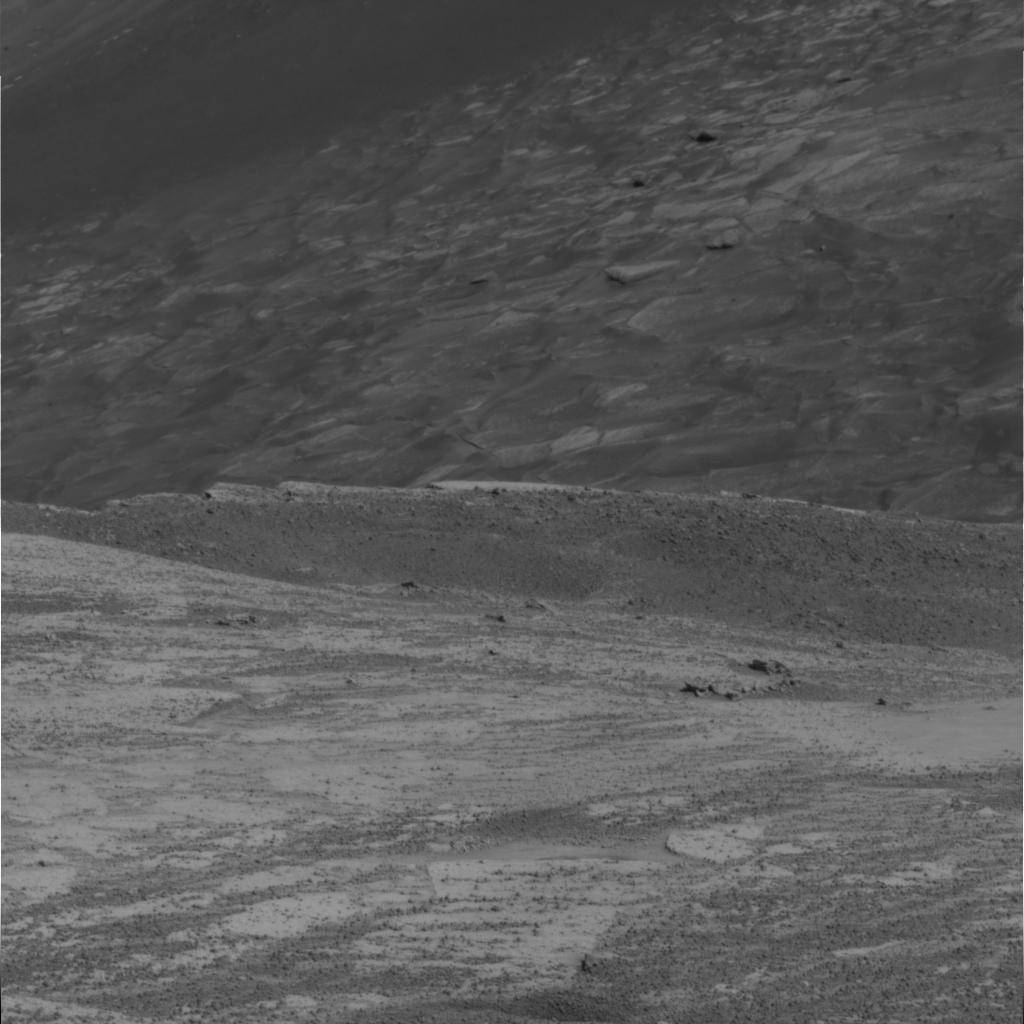
Surface features visible: Rock Outcrops, Dunes/Ripples, Soil, Spherules, Distant Vista